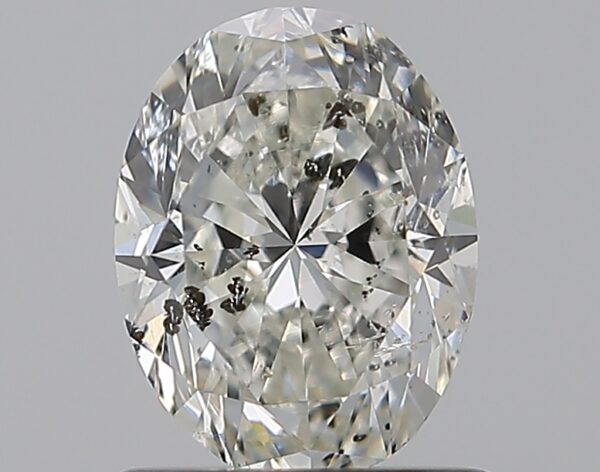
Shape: oval
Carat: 1.01
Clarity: SI2
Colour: F
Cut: GD
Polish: EX
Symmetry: VG
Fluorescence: ST
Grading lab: HRD
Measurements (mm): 7.15 x 5.45 x 3.71